Arum italicum subsp. italicum

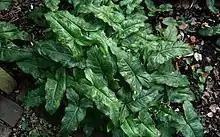
"Arum italicum" subsp. "neglectum", traditionally recognized as a distinct subspecies.

It in a wide range of habitats between sea level and 1,200 meters. It is native to Europe south of the Netherlands, North Africa, and north and western Turkey, but has is now widely established elsewhere after being introduced as an ornamental plant